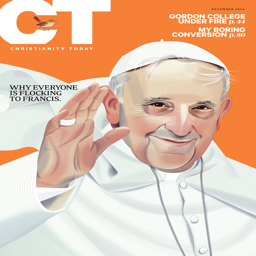
religious leader for the cover of magazine .